Saint Voukolos Church

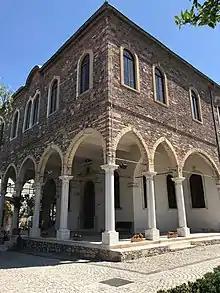

Saint Voukolos Church is a Greek Orthodox church in İzmir, Turkey. Its patron saint is Voukolos, the first Bishop of Smyrna.